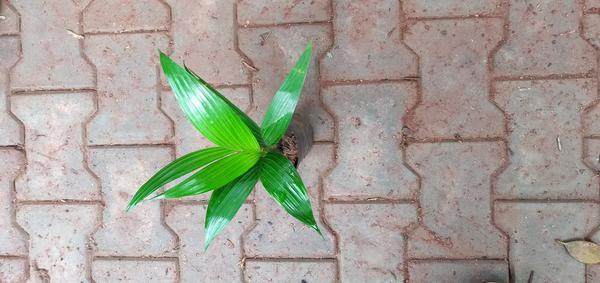
Plant: Betel_Nut